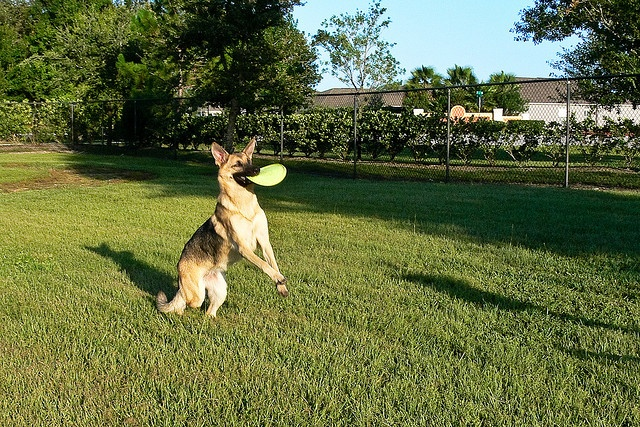
A German Shepard dog catching a frisbee in its mouth.
The dog is playing Frisbee in his gated back yard.
A dog with a Frisbee in it's mouth outside on the grass.
A dog caching a neon frisbee in it's mouth.
A German Shepherd leaping to catch a Frisbee in its mouth.